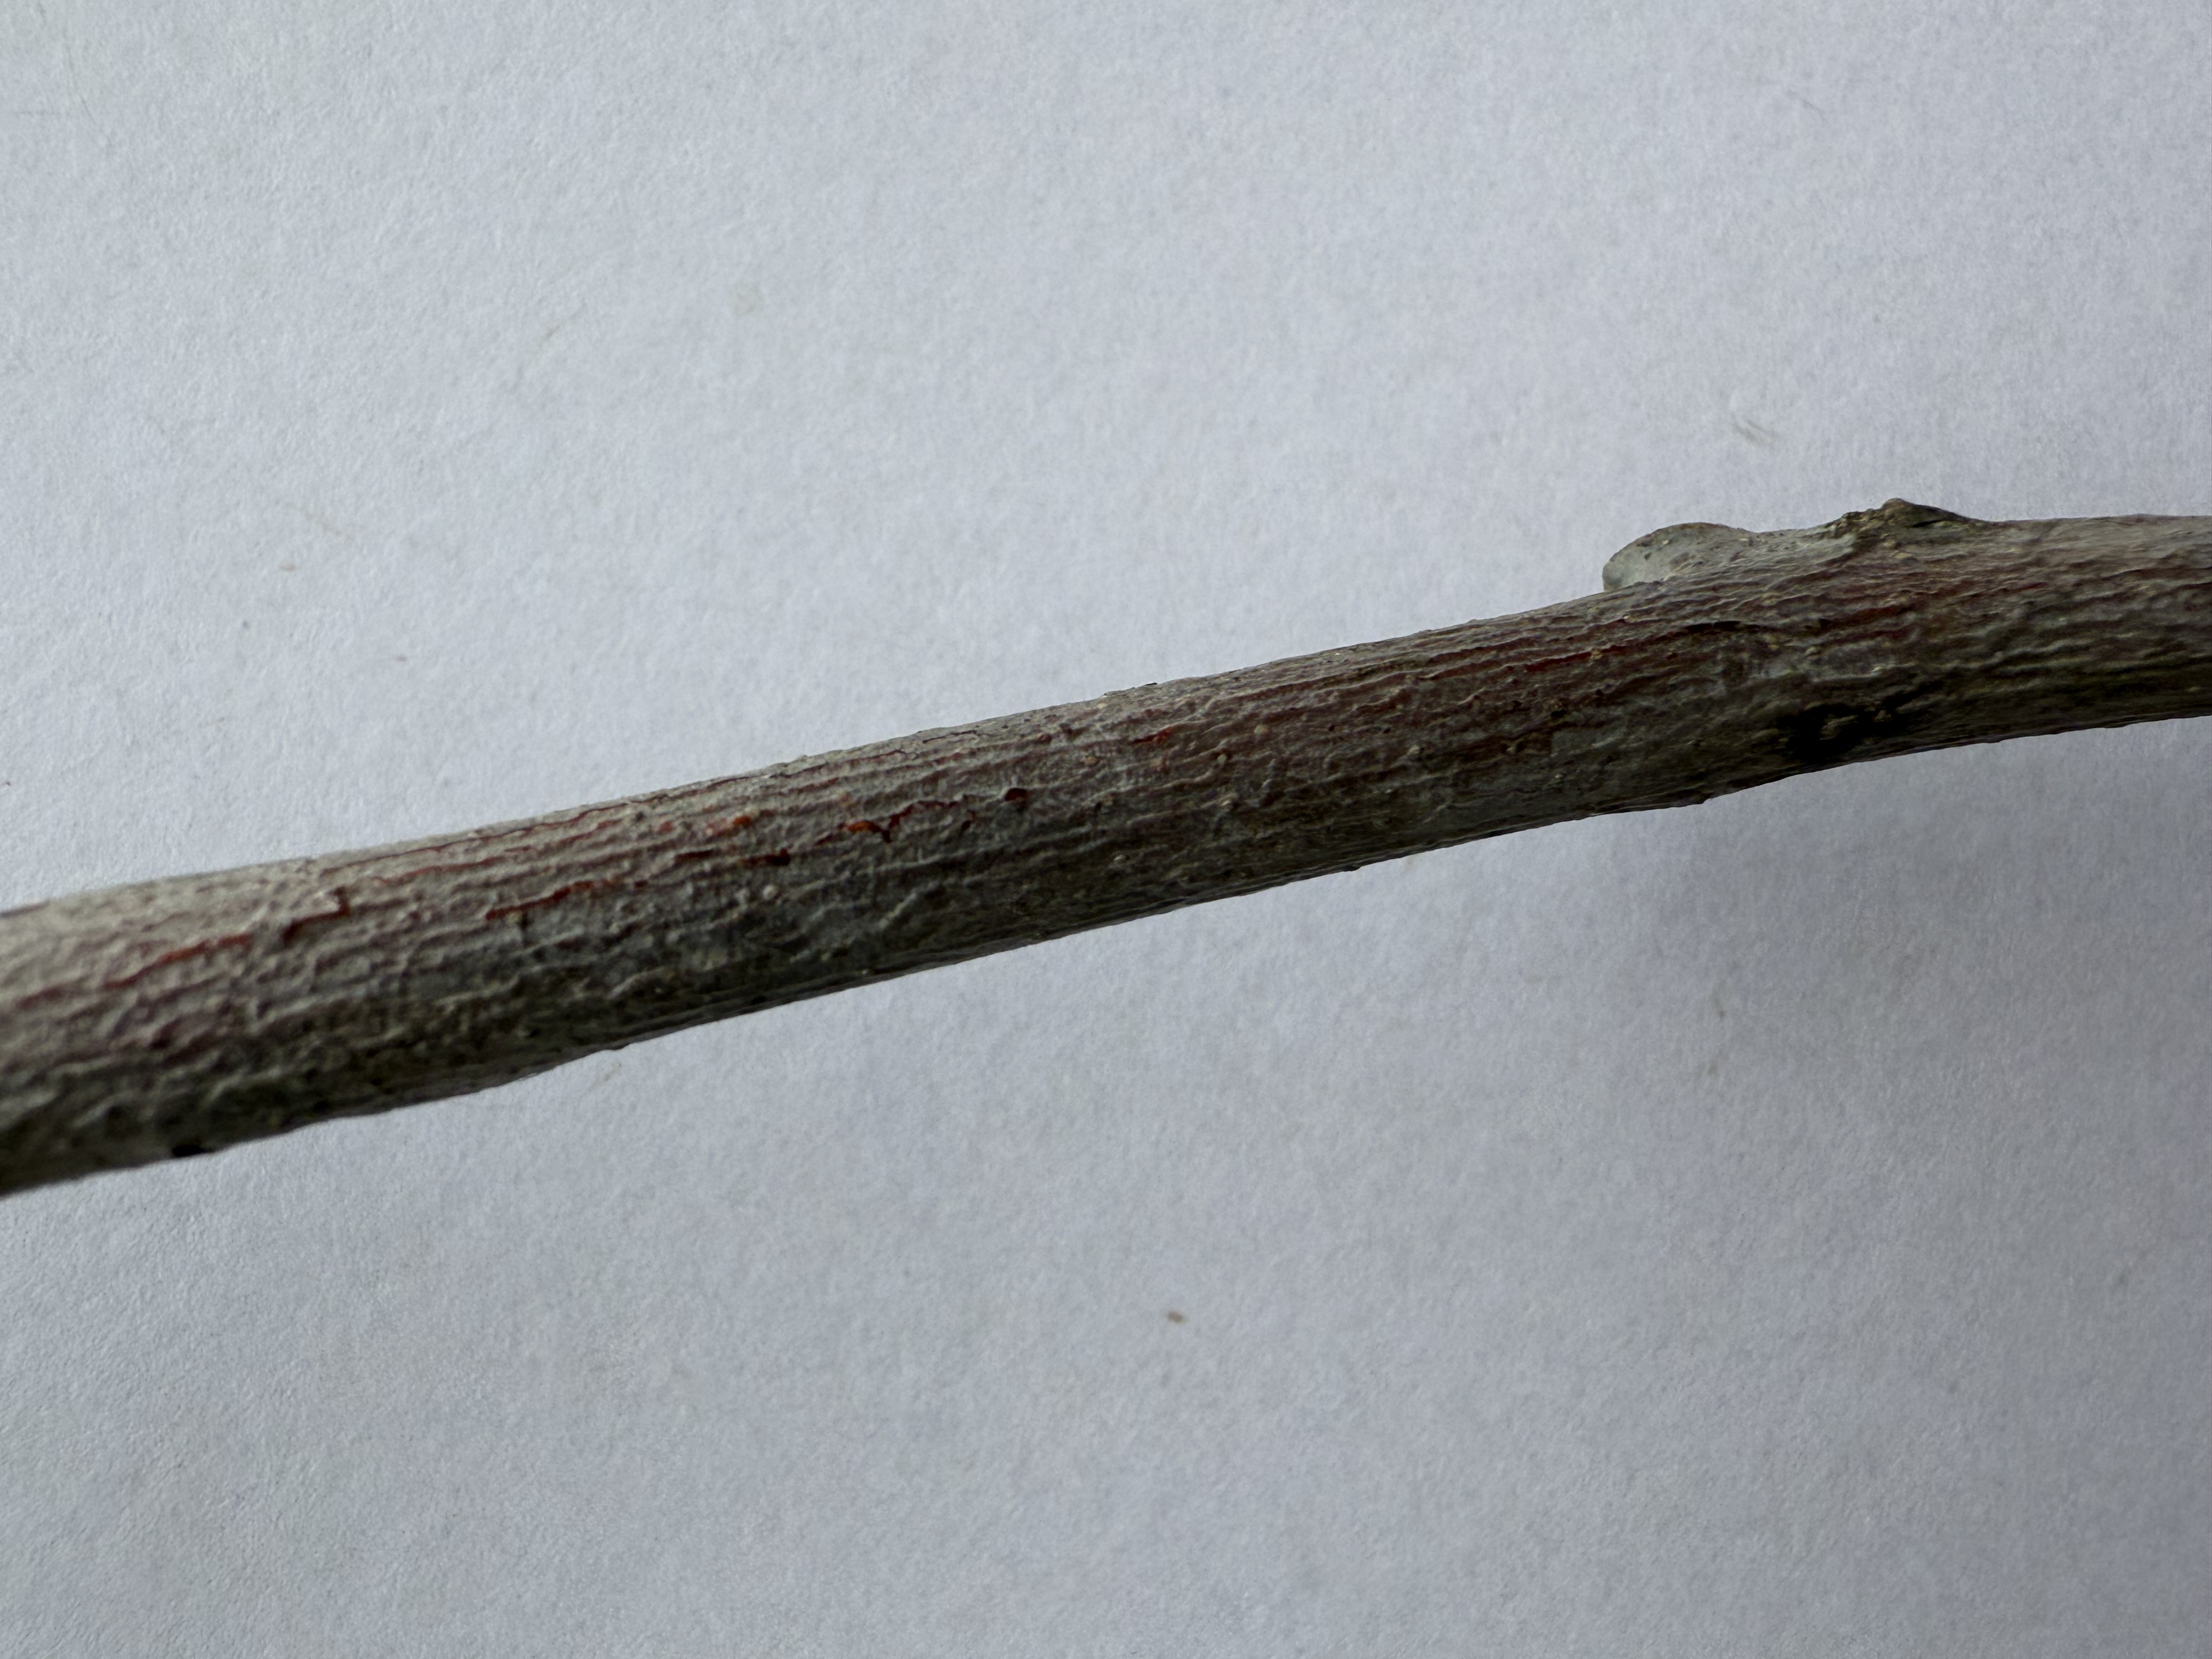
Variety: Jujube